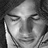
Emotion: sad